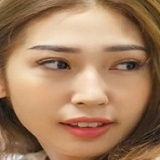
ca sĩ Khổng Tú Quỳnh